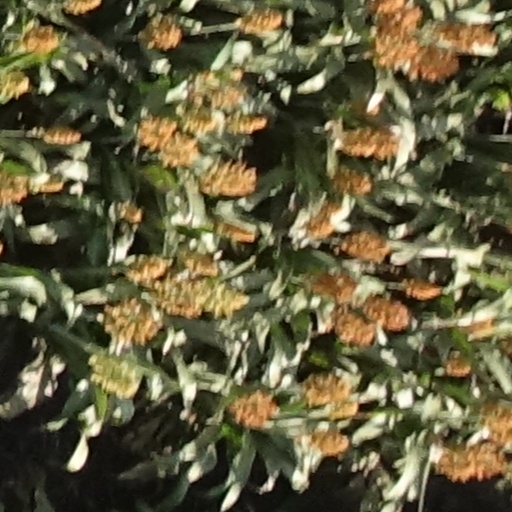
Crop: sorghum